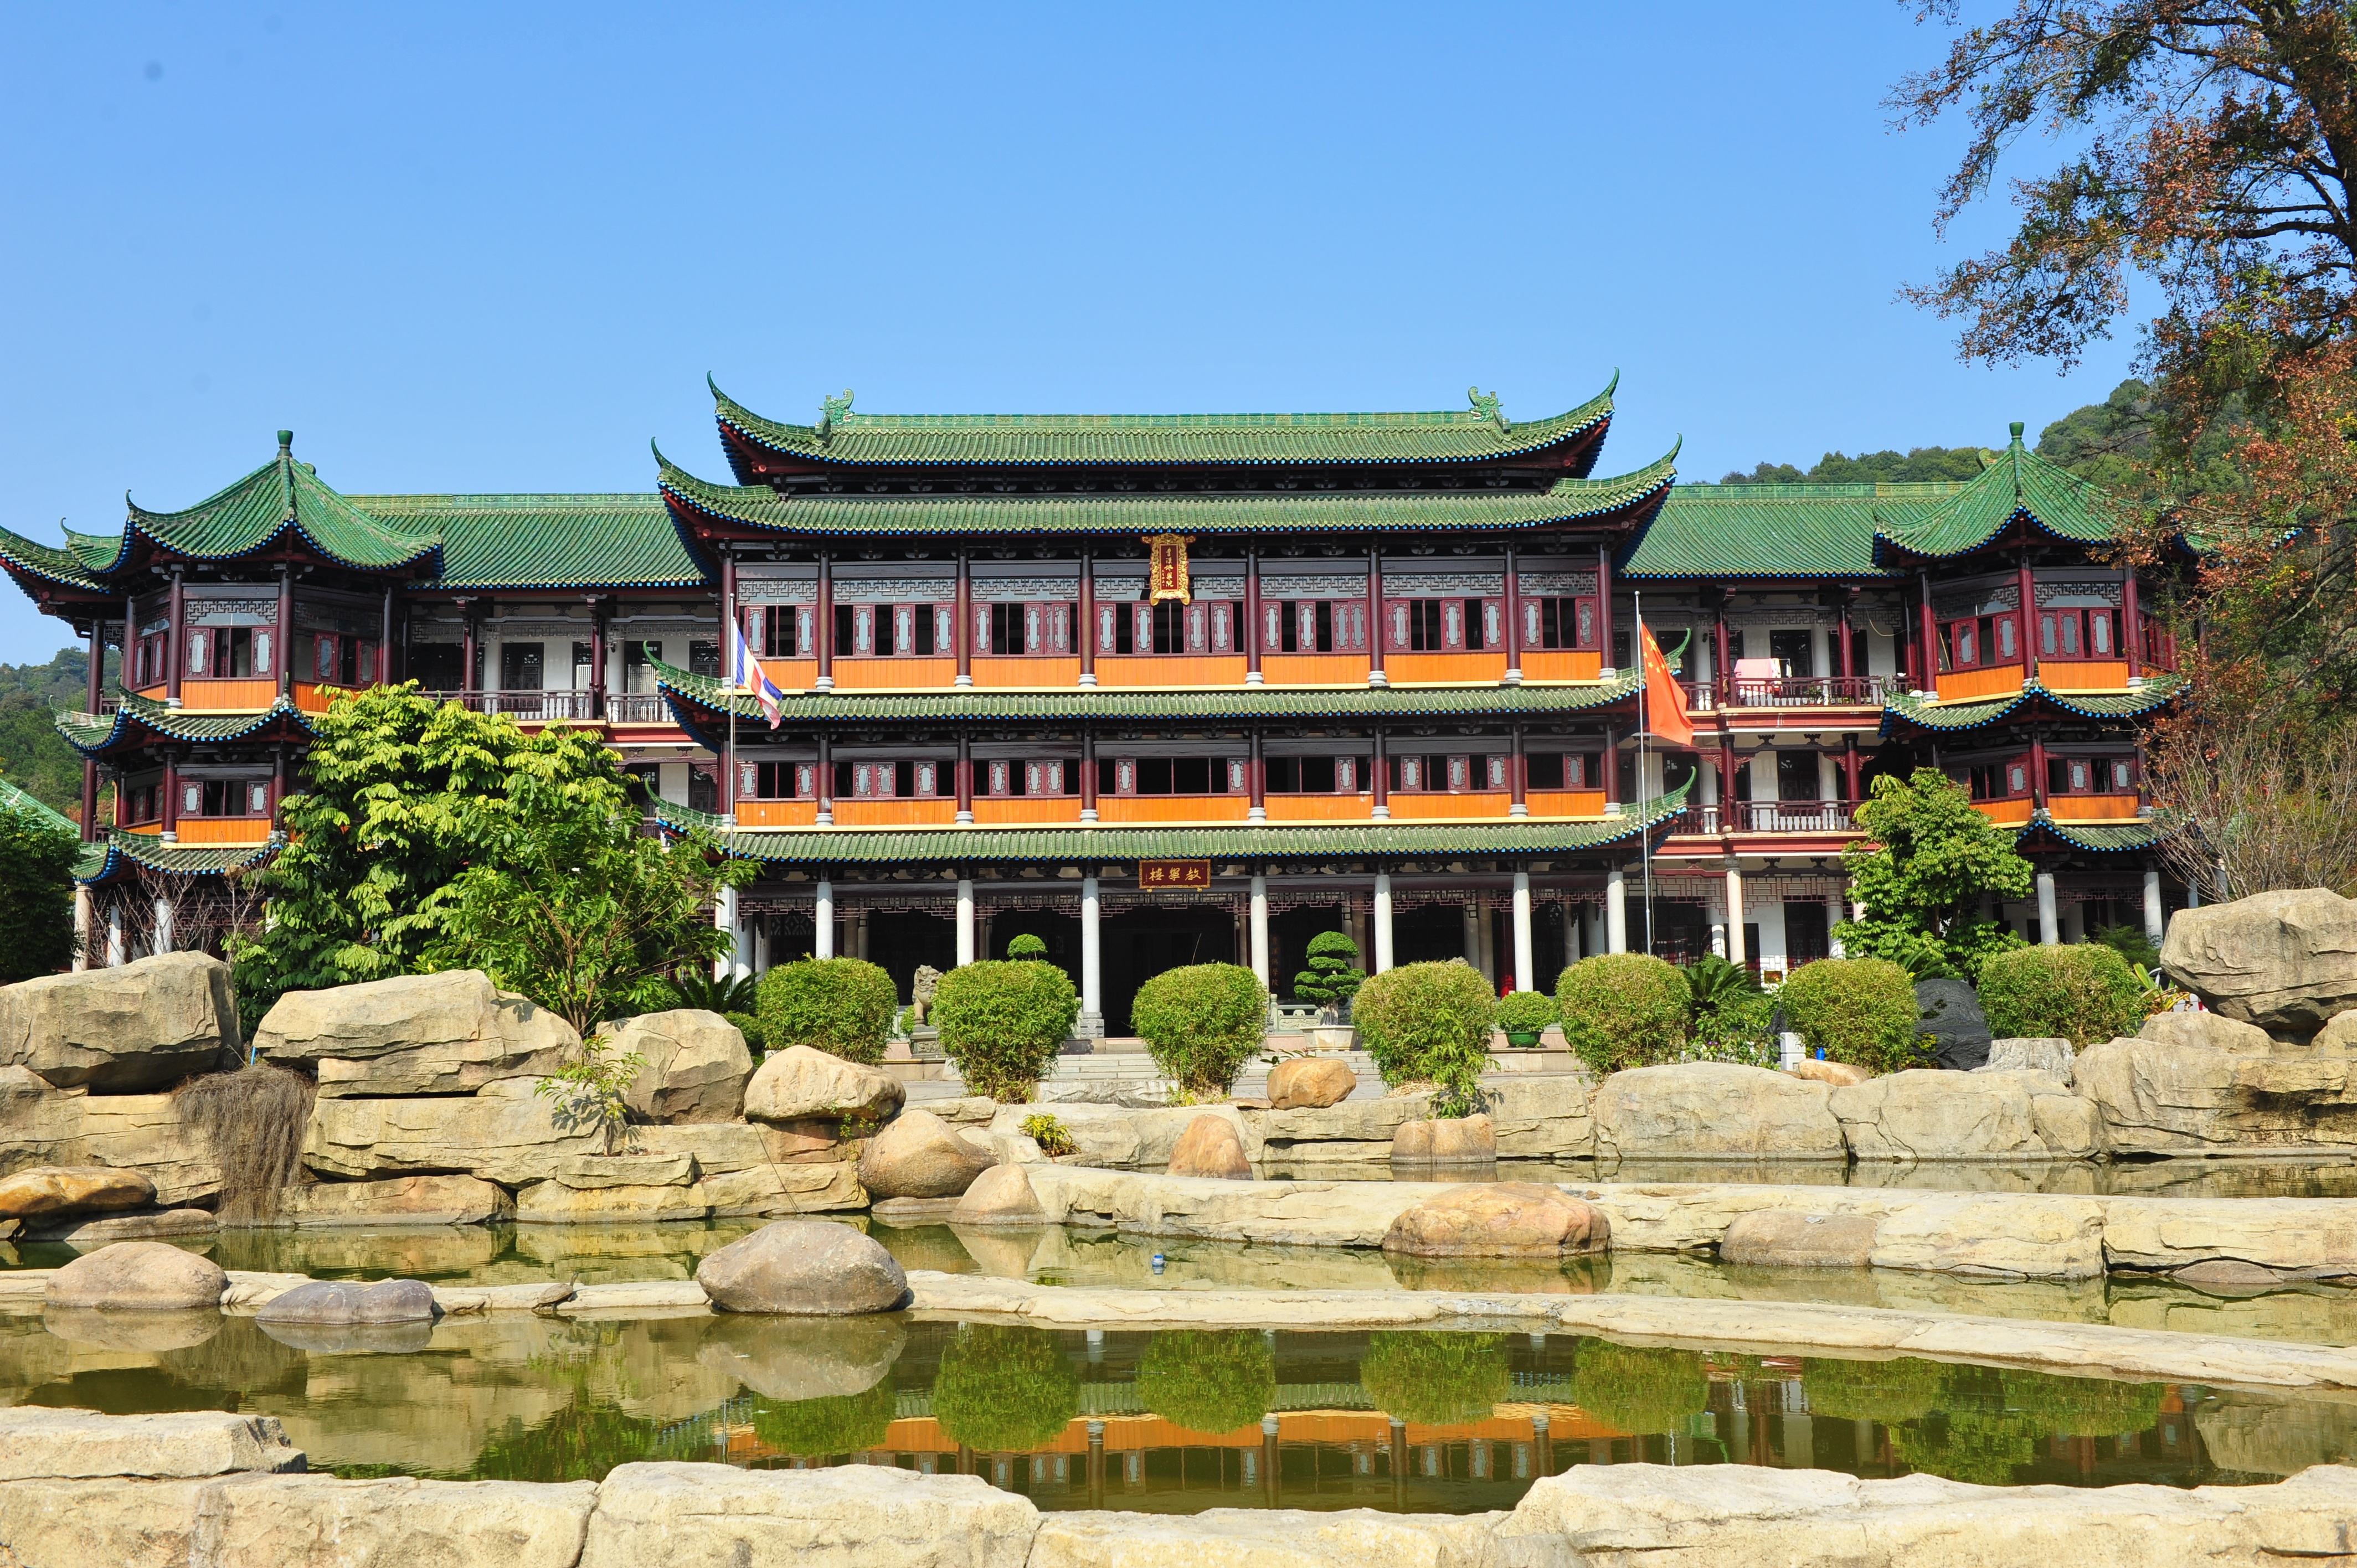
mansion, building, chateau, palace, garden, tourism, zen, place of worship, temple, monastery, shrine, estate, chinese architecture, stately home, archaeological site, unesco world heritage site, historic site, ancient history, buddhist institute